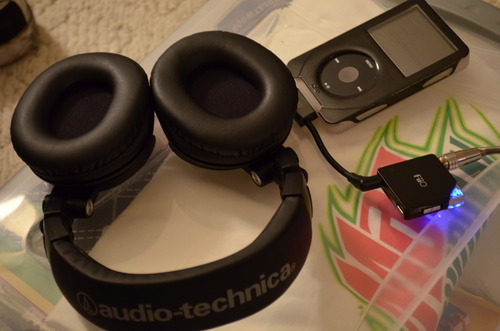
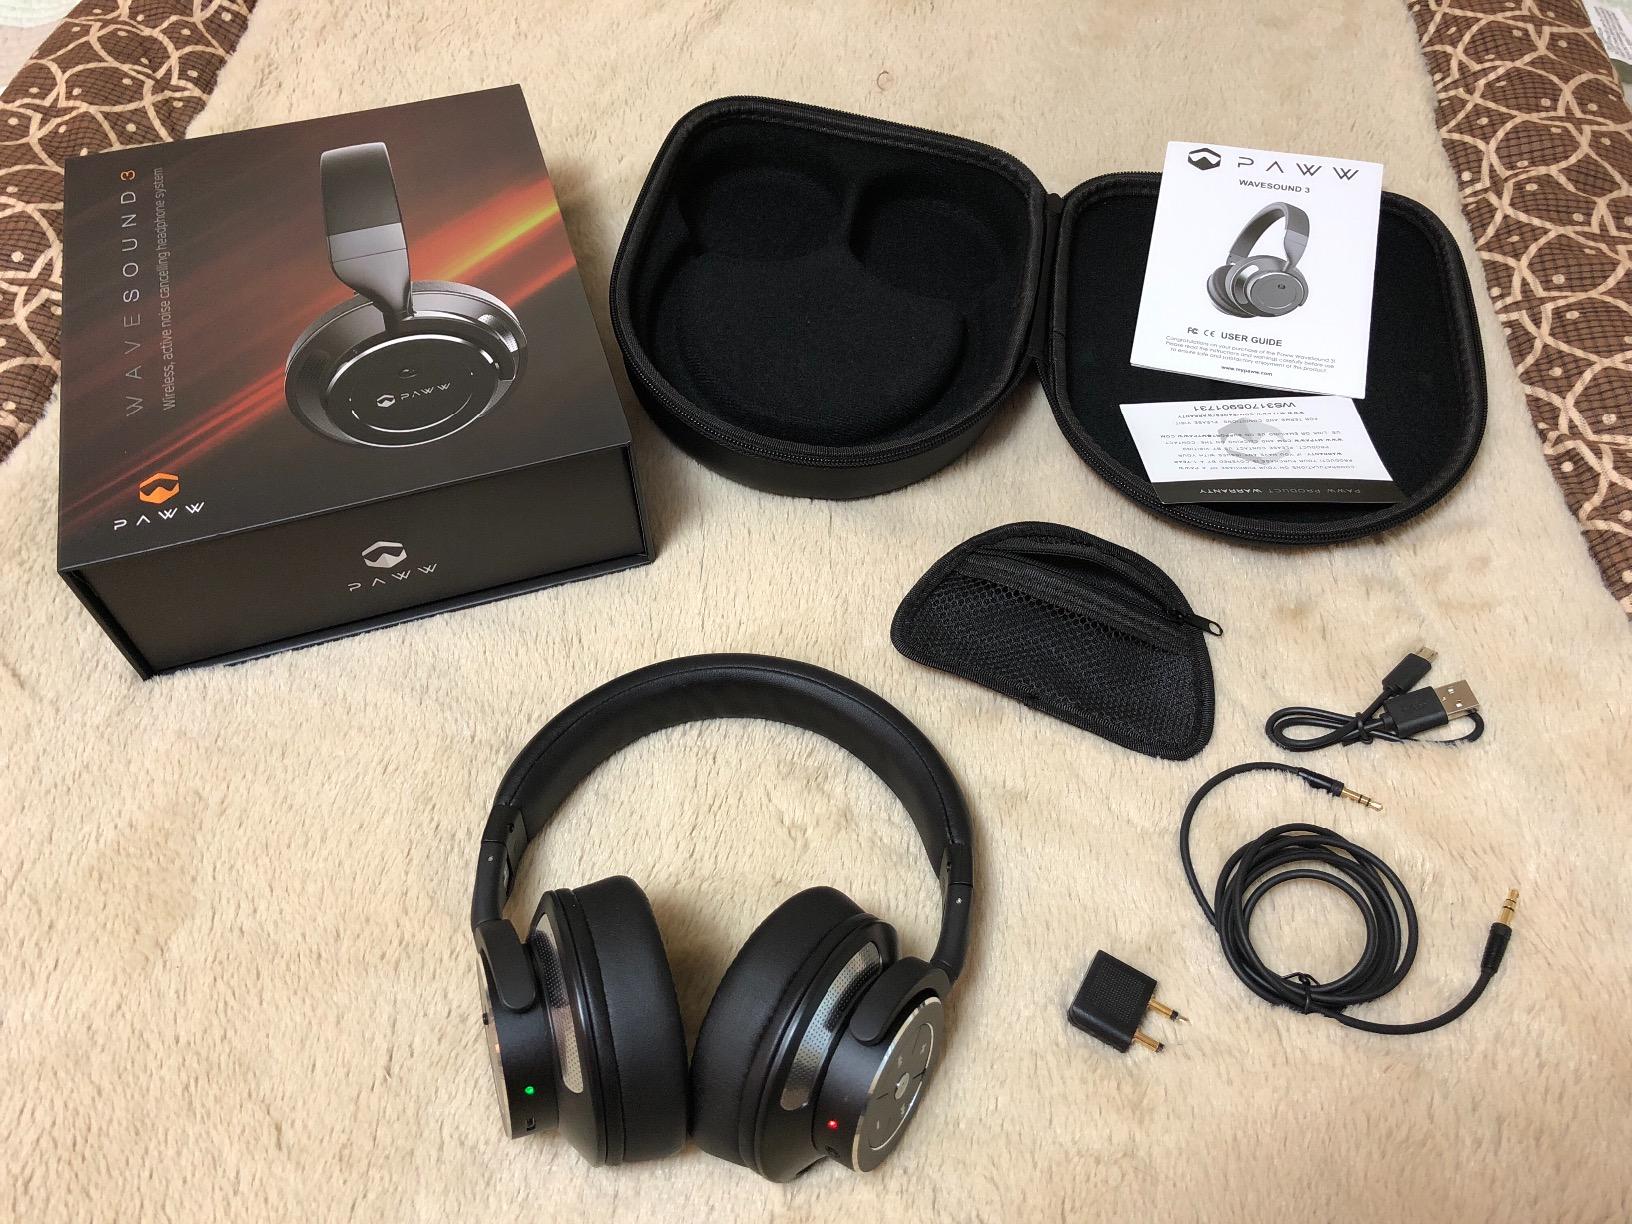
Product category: headphones
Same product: no